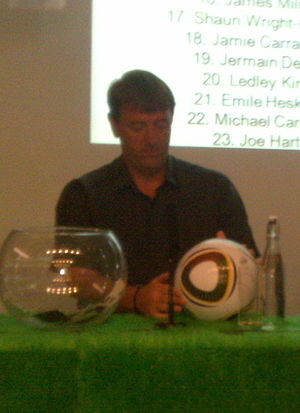
Matthew Le Tissier
Matthew Le Tissier er en tidligere professionel engelsk fodboldspiller, der tilbragte hele sin aktive karriere, fra 1986 til 2002, som offensiv midtbanespiller hos Southampton F.C. Han nåede at spille 444 kampe og score 162 mål for klubben, hvor han opnåede status som klublegende.